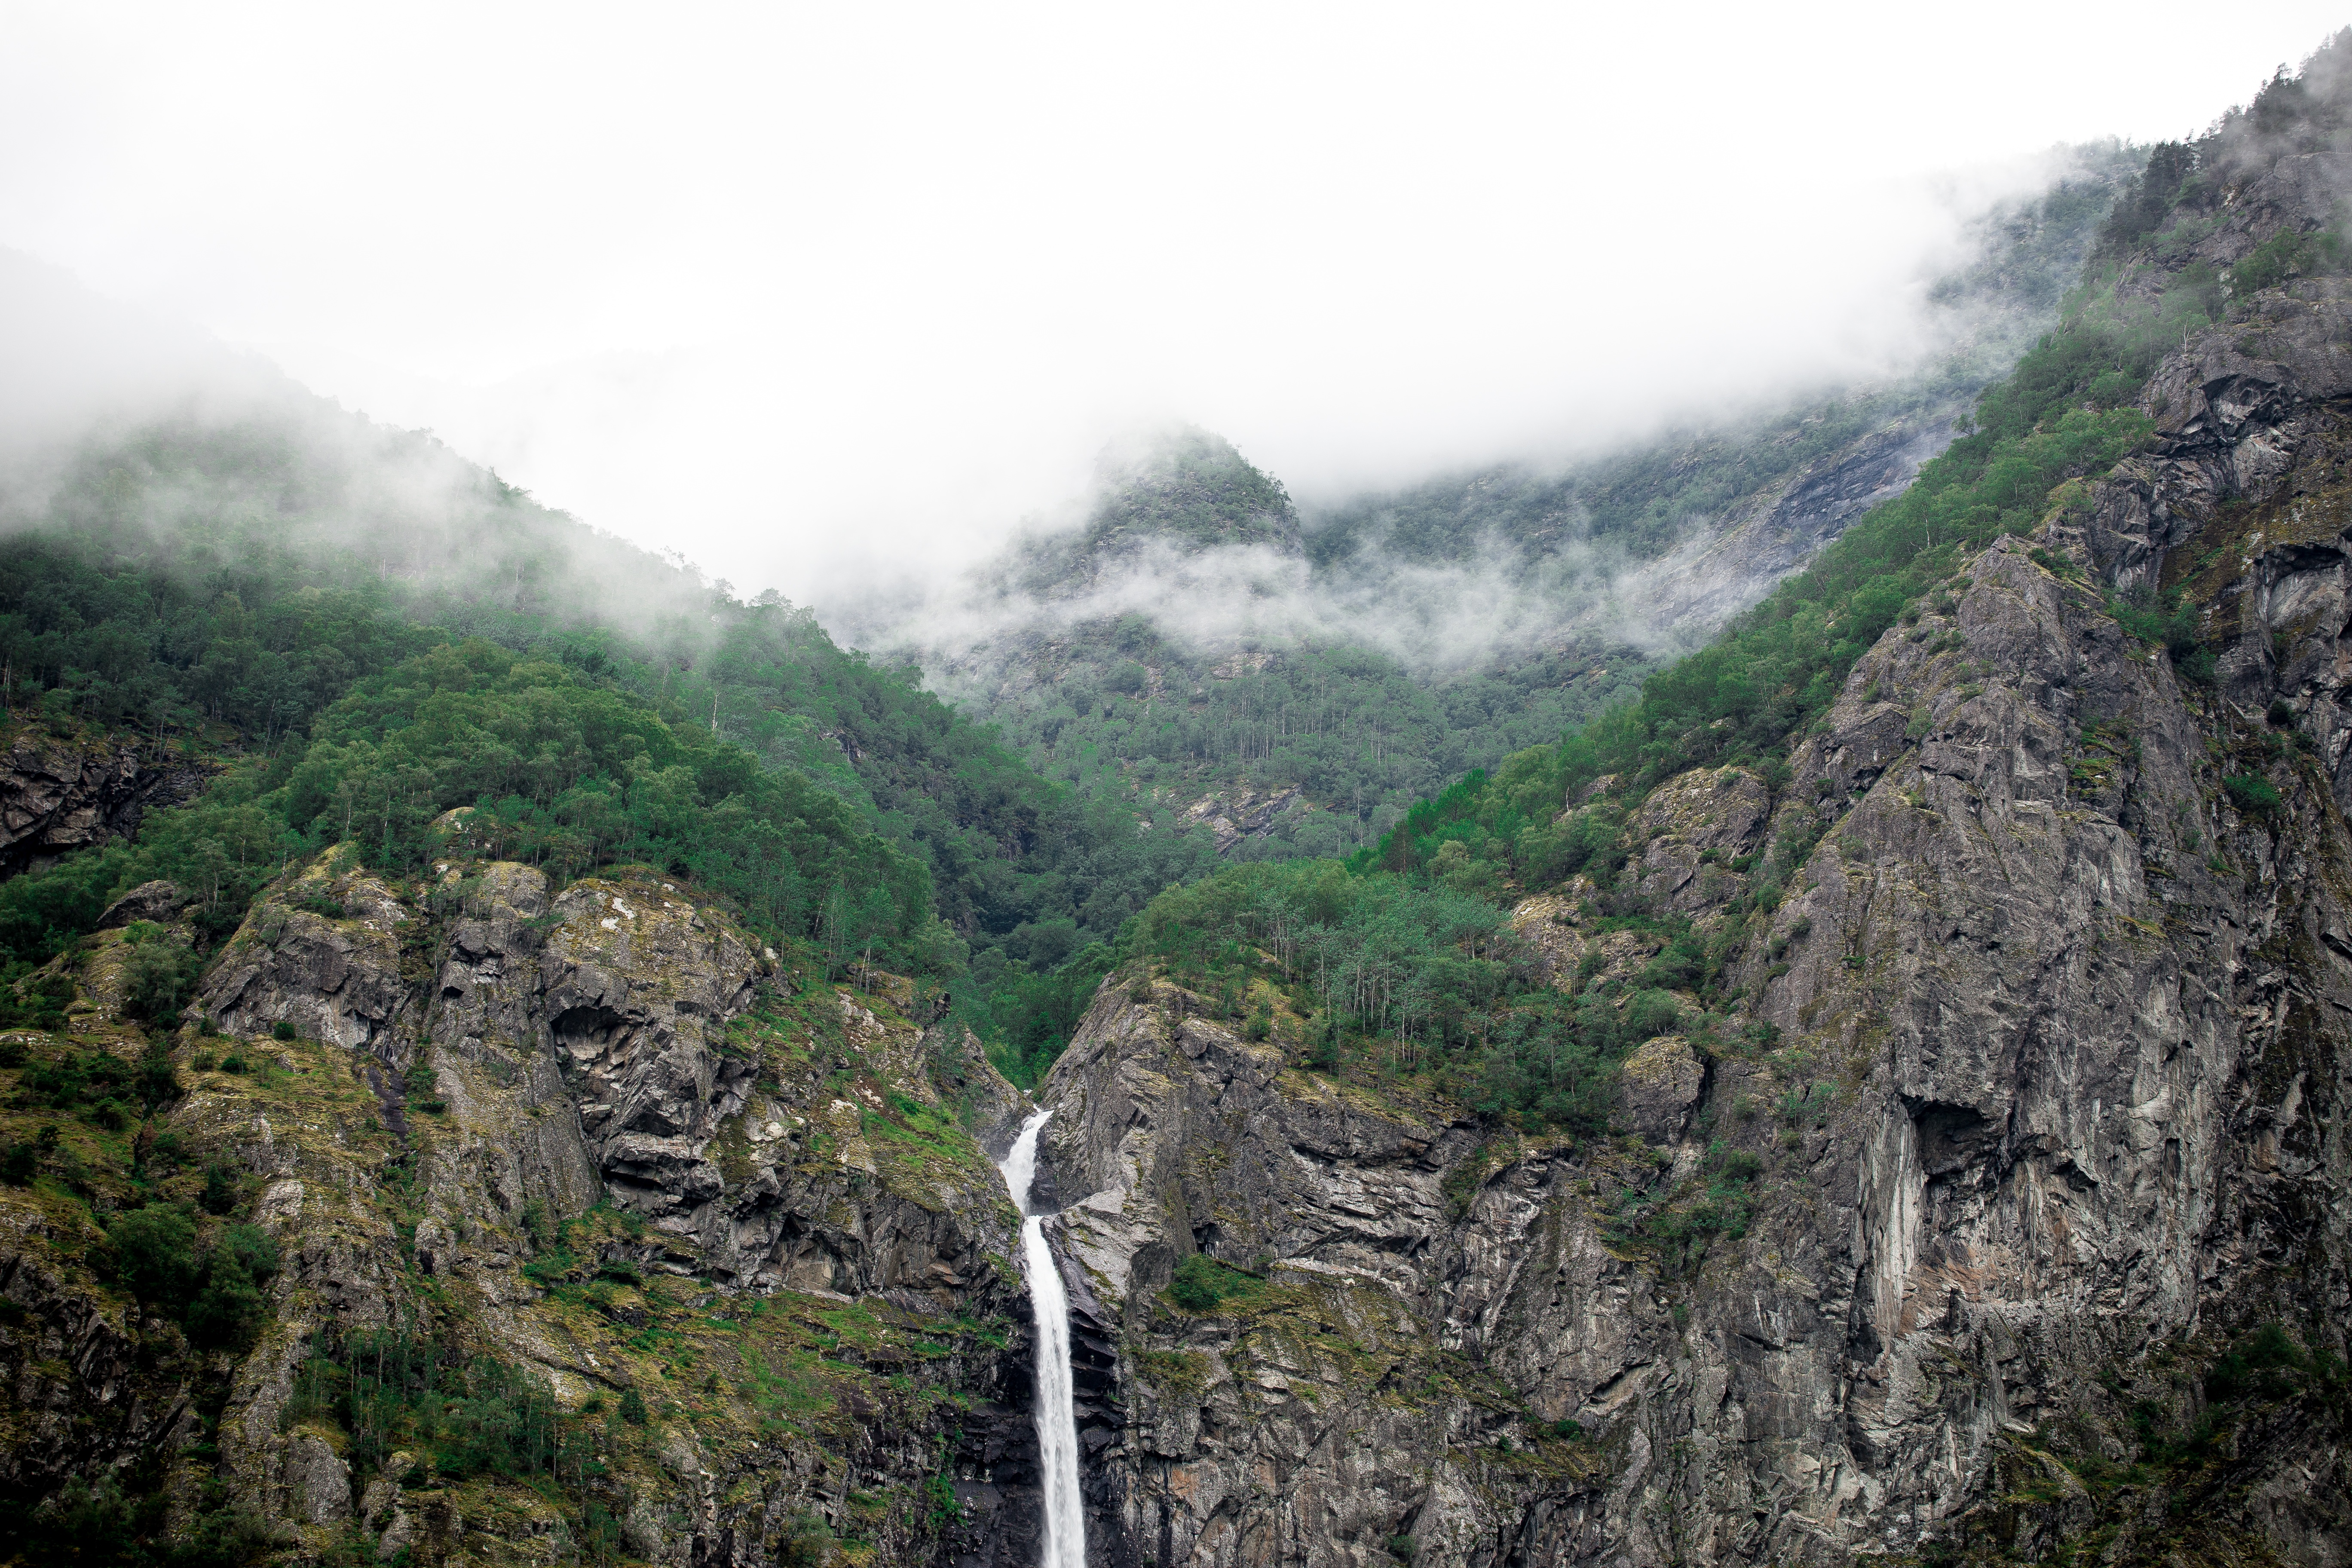
nature, forest, waterfall, mountain, sky, fog, adventure, valley, mountain range, cliff, fjord, terrain, ridge, trees, clouds, rainforest, ravine, water feature, rocky mountain, mountain pass, atmospheric phenomenon, mountainous landforms, geological phenomenon